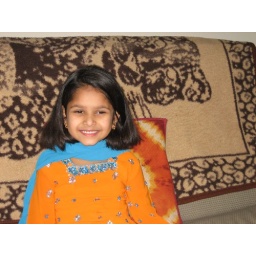
cute indian girl in outfit